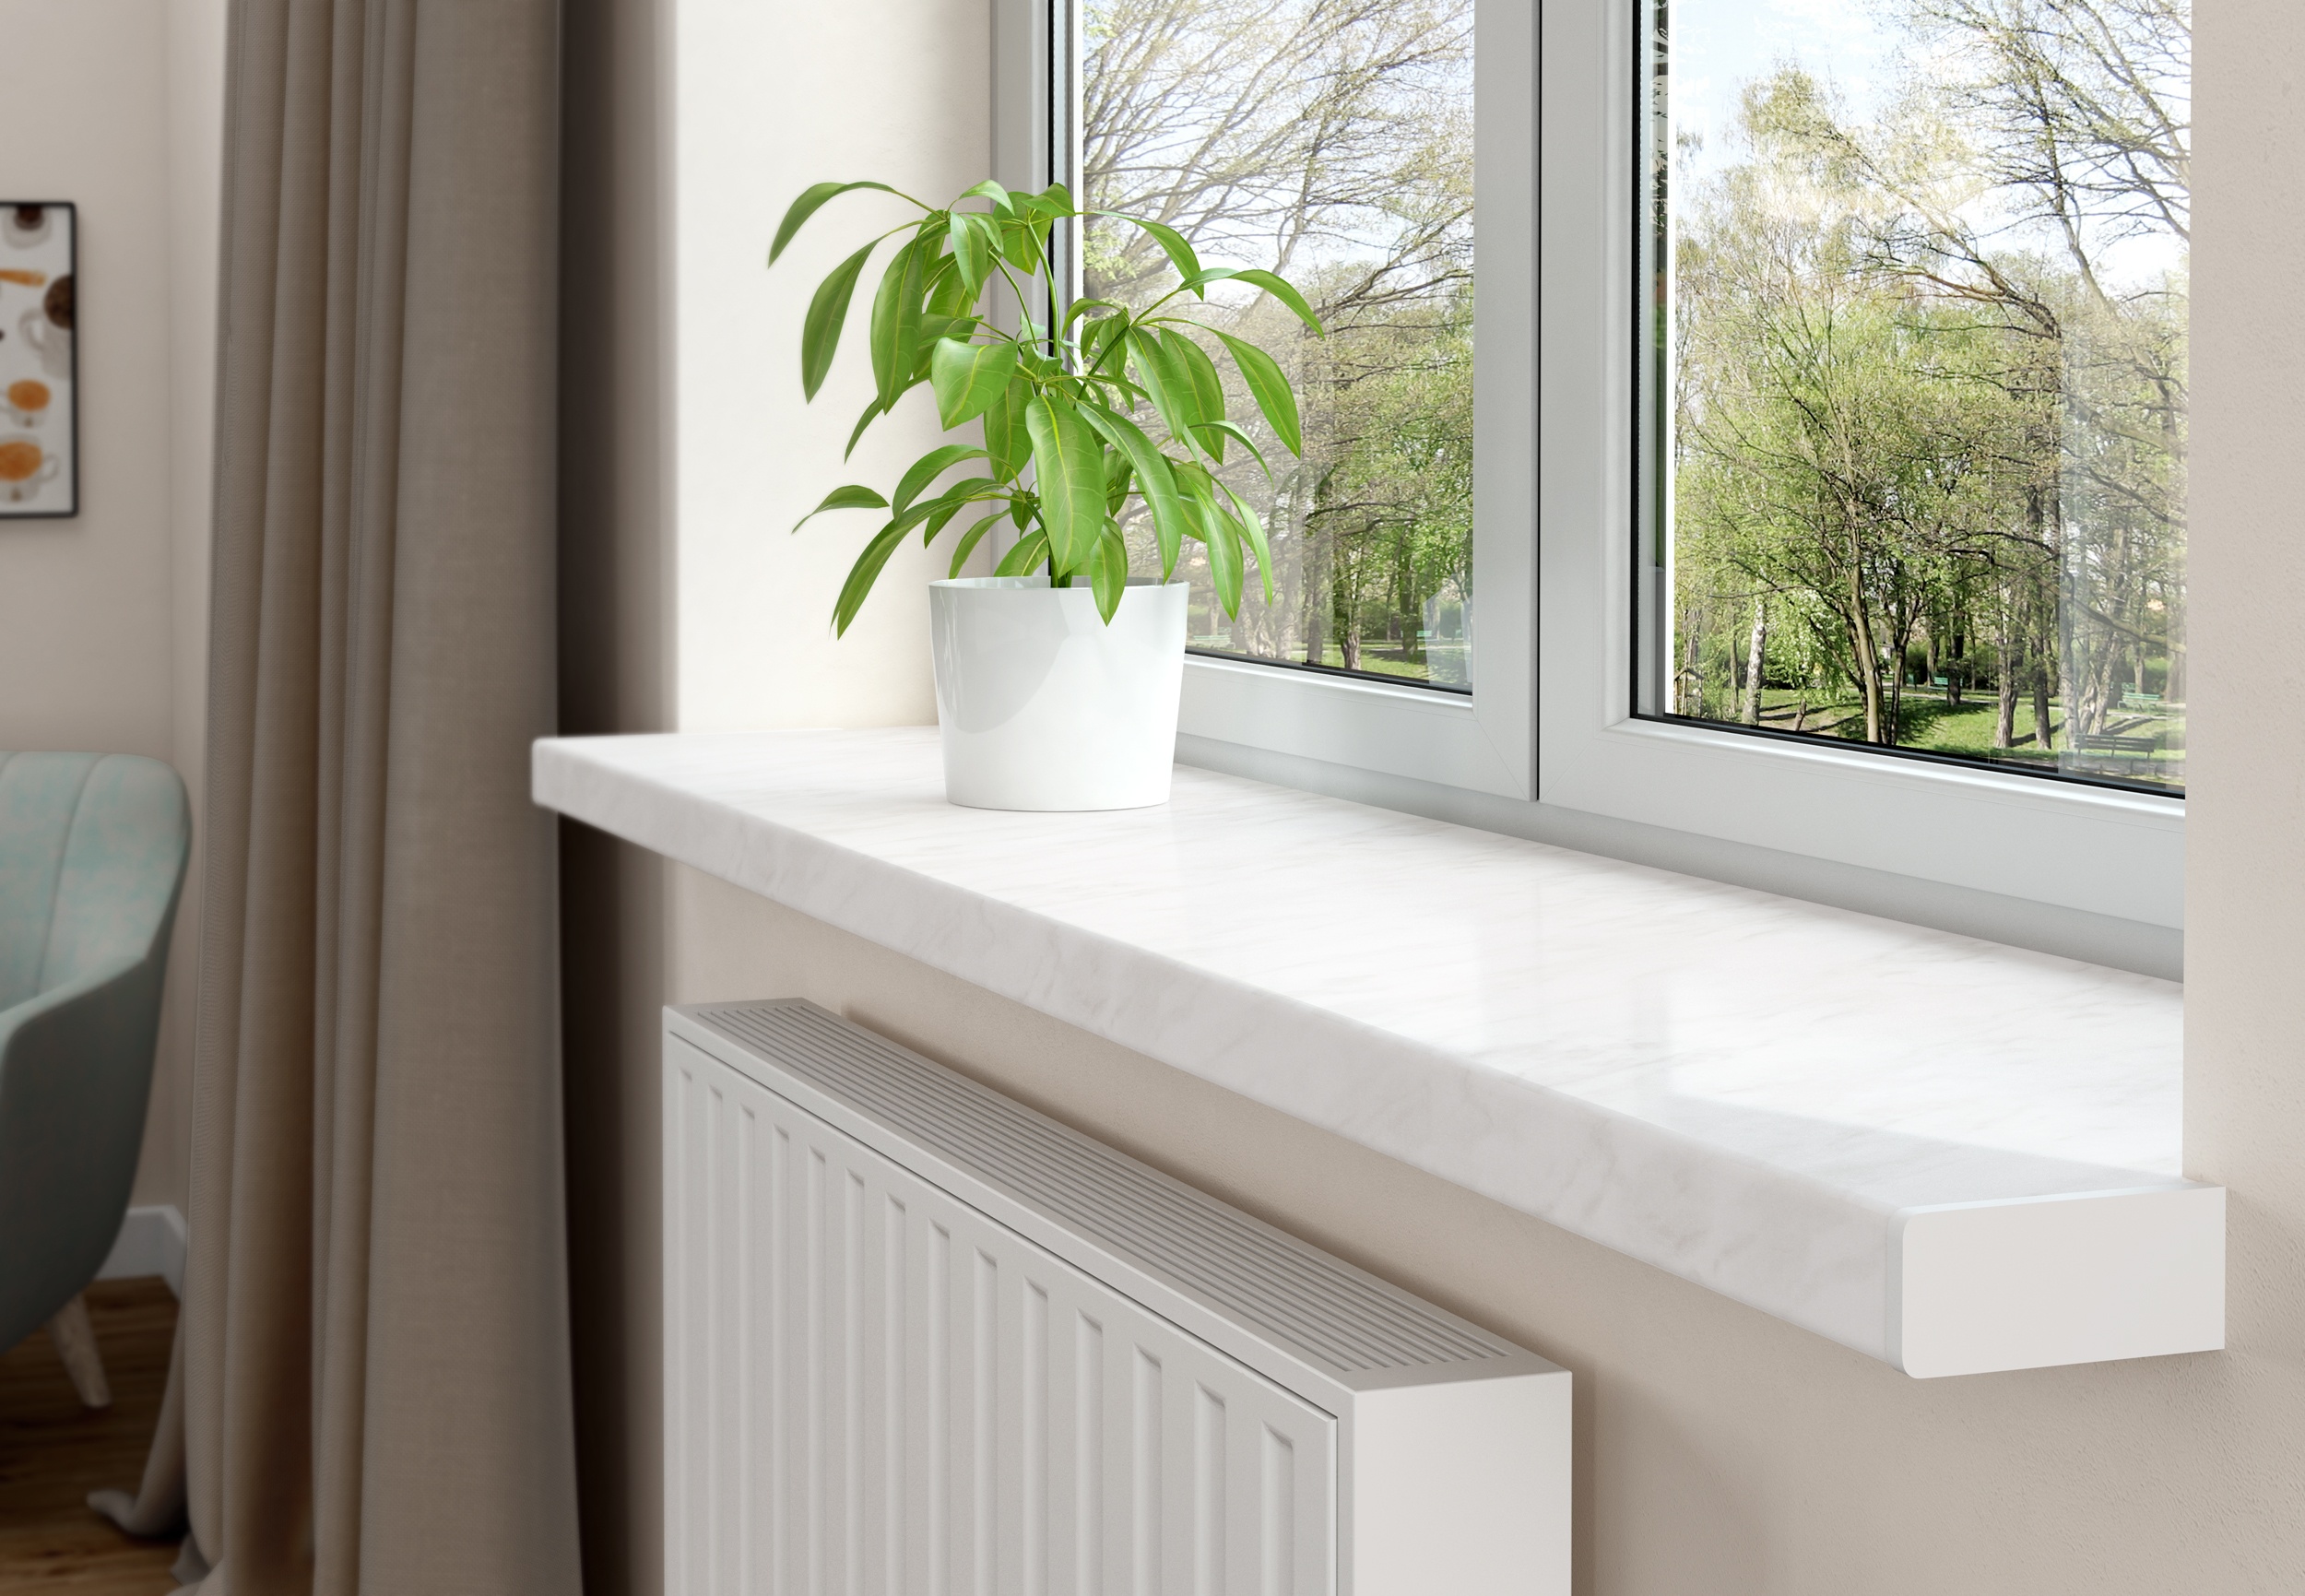
Vilo Marble Windowsill Overlay 30cm
Depth: 30cm Length: 200cm Vilo overlays are an interesting and simple solution when you cannot remove your existing windowsill.
Brand: Vox
Category: Hardware > Building Materials > Siding